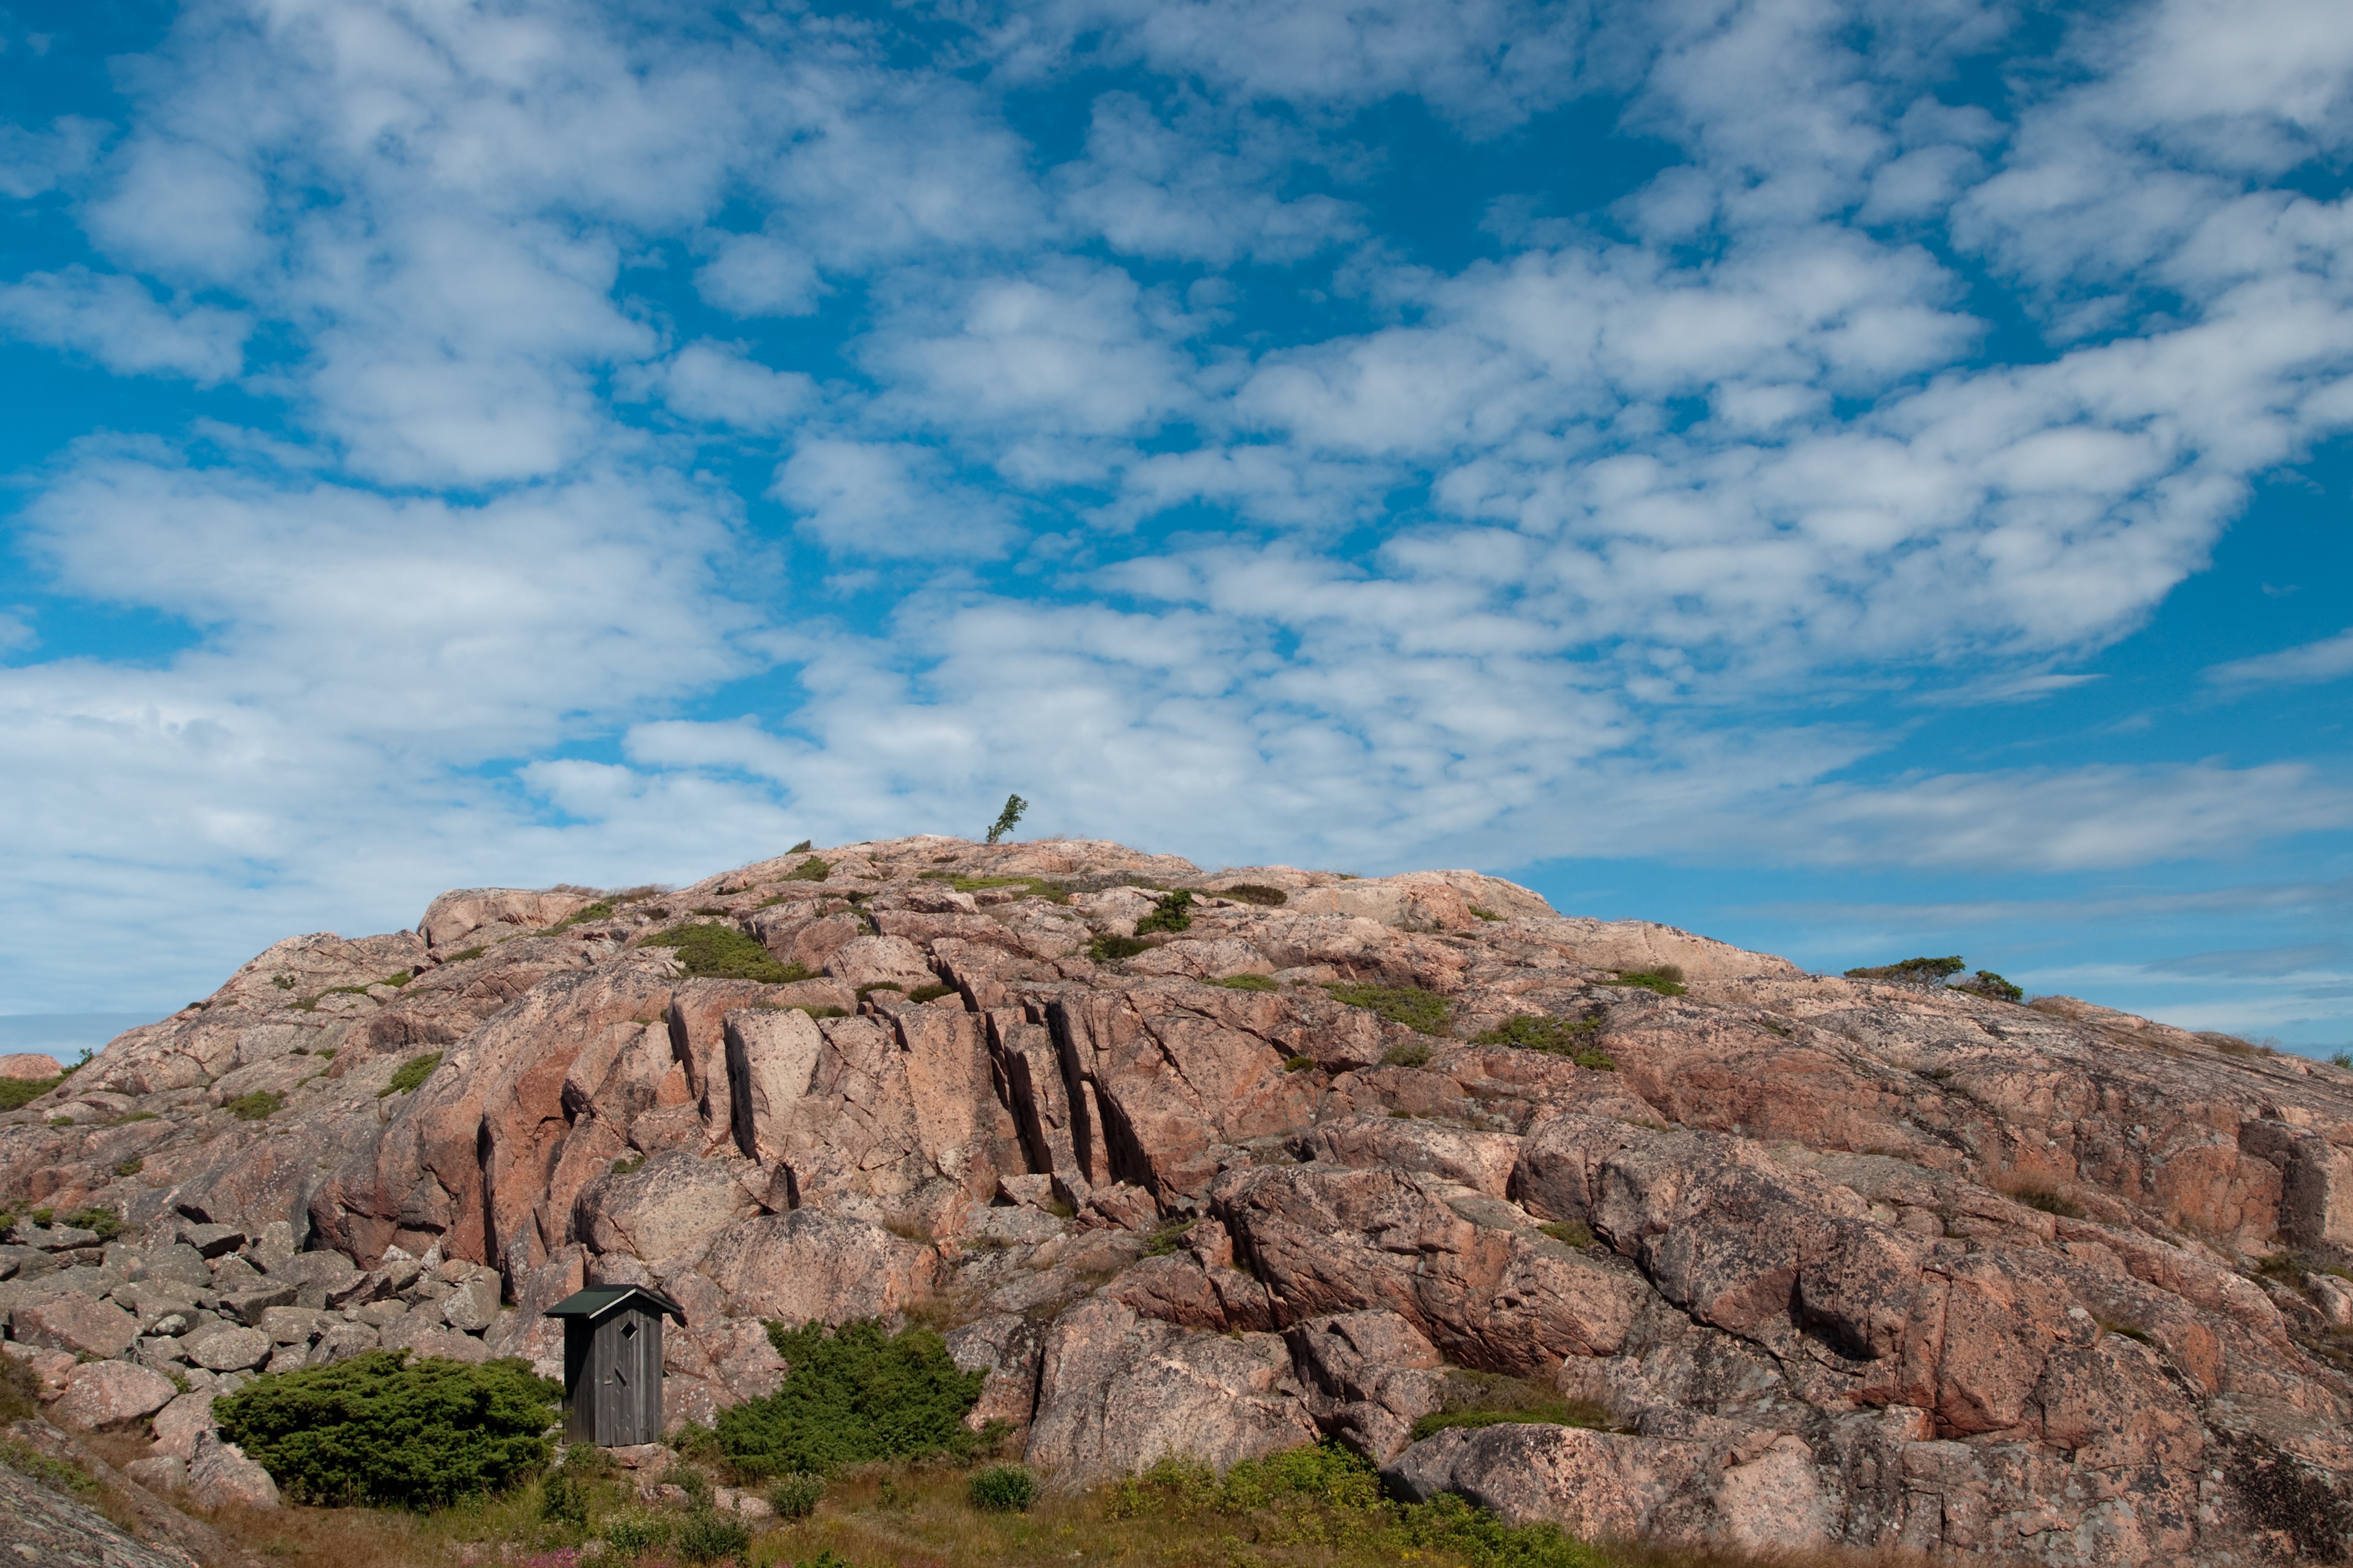
landscape, sea, nature, outdoor, rock, wilderness, mountain, cloud, sky, hiking, morning, hill, adventure, peak, mountain range, tourist, travel, formation, cliff, green, natural, scenery, blue, tourism, terrain, material, ridge, edge, geology, badlands, plateau, landform, geographical feature, mountainous landforms